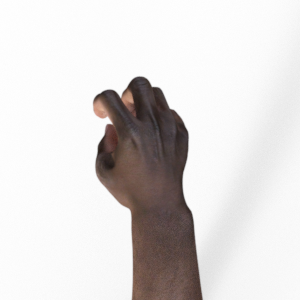
Label: rock